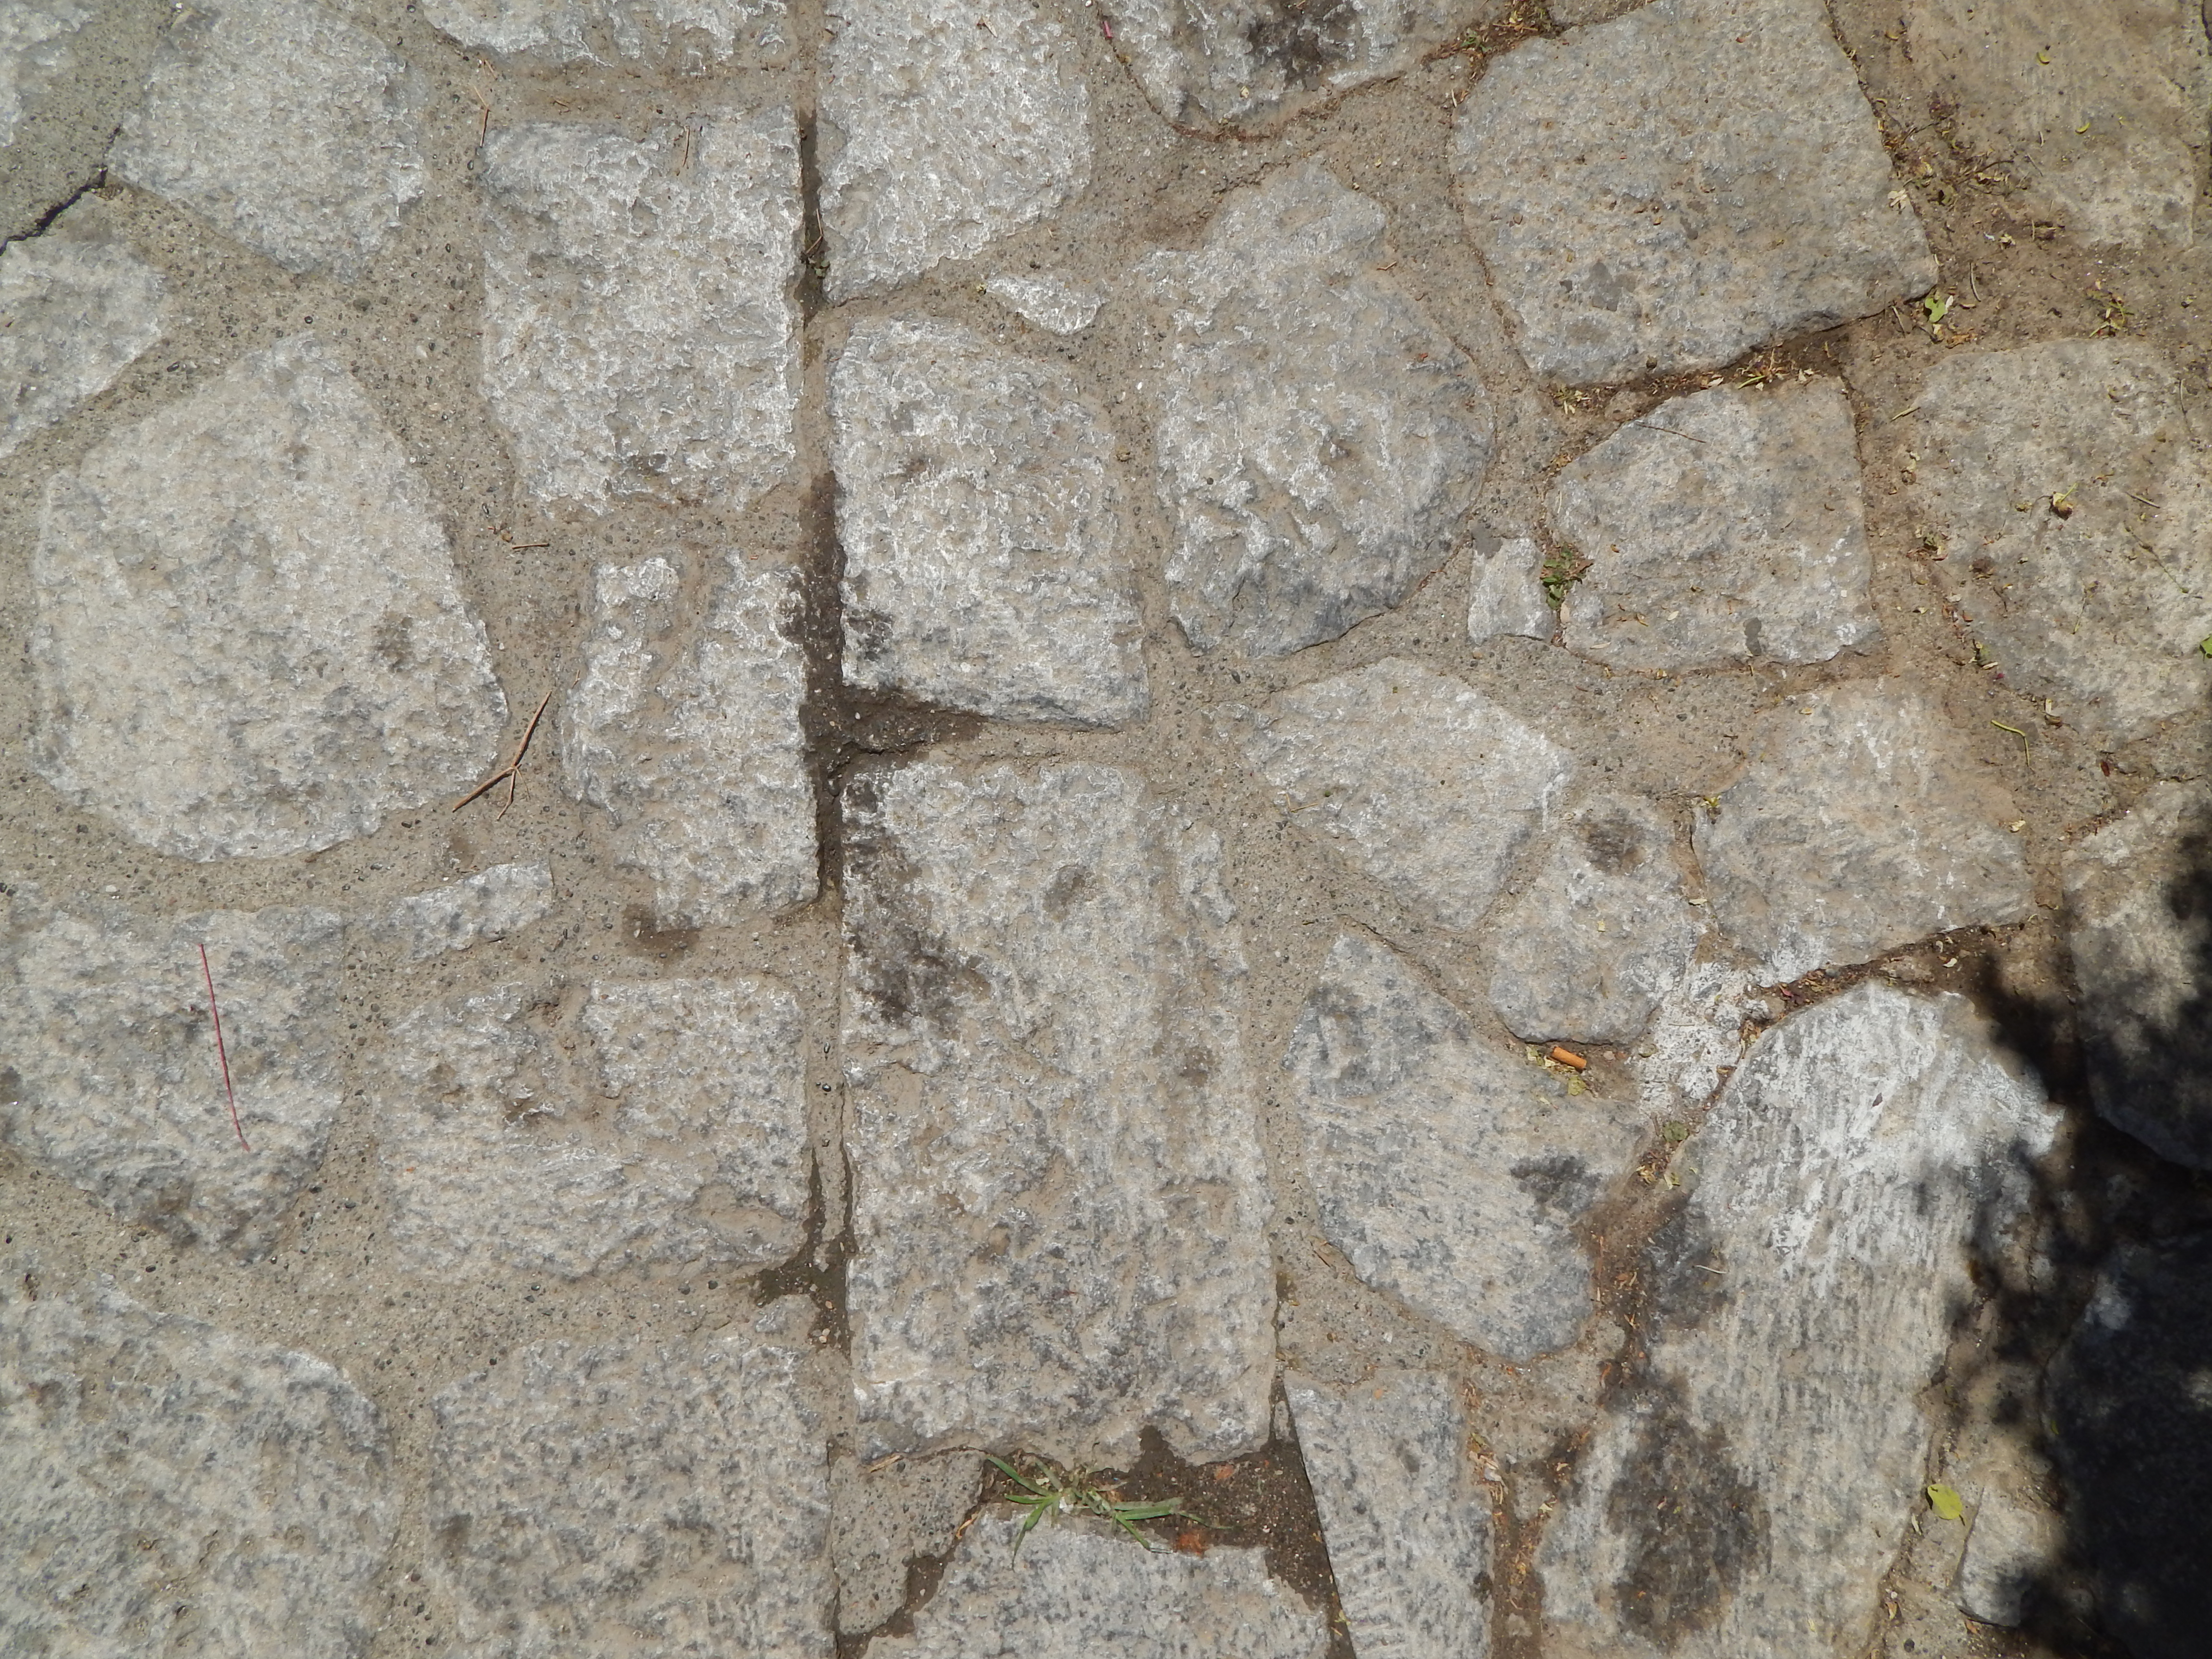
stone, texture, masonry, wall, natural, rock, stones, background, seamless, stacked, pattern, fence, design, old, wallpaper, construction, surface, rough, solid, grunge, concrete, backdrop, architecture, house, garden, stone wall, bedrock, geology, soil, cobblestone, road surface, outcrop, limestone, grass